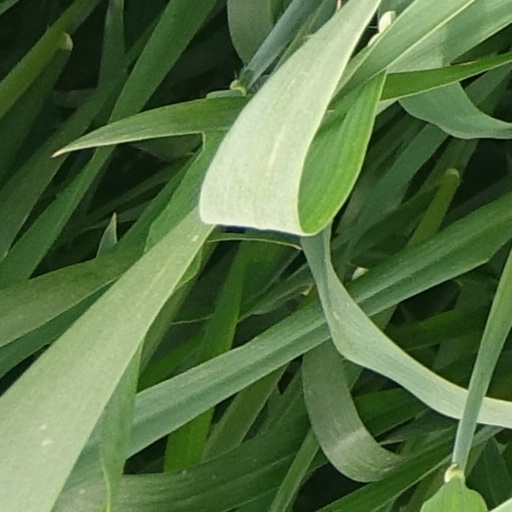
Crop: wheat